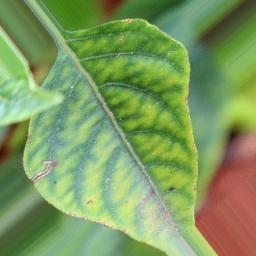
Label: nutritional